Acer Swift

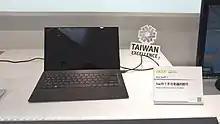
Acer Swift 7 (2020)

Most models include backlit keyboards, precision touchpads, and Windows Hello via fingerprint readers or IR cameras.